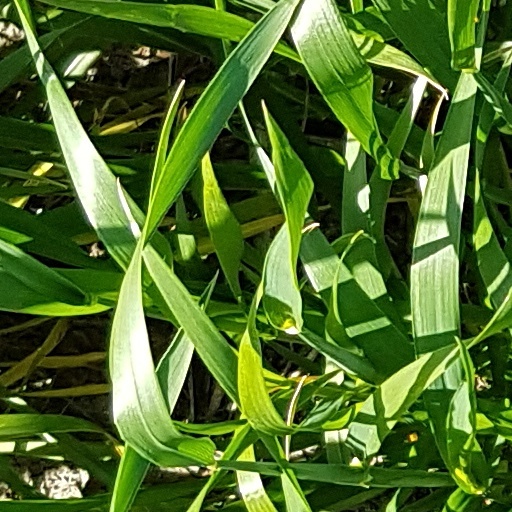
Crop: wheat